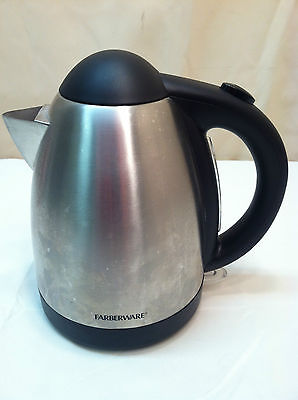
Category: kettle